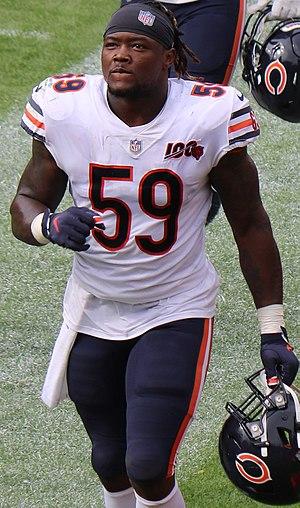
Danny Trevathan, né le 24 mars 1990 à Youngstown, est un joueur américain de football américain.